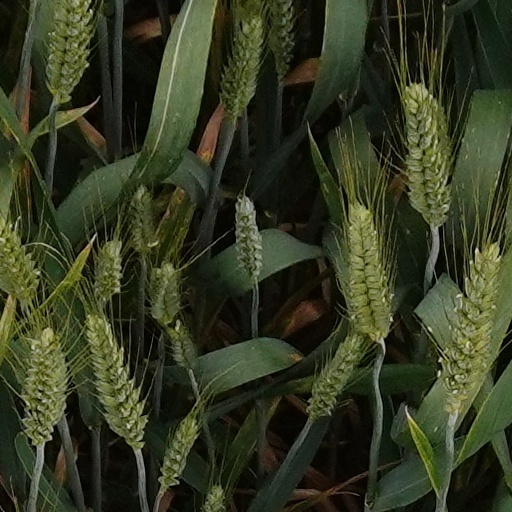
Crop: wheat